Larry Grant (elder)

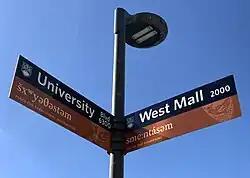
Grant provided hən̓q̓əmin̓əm̓ names to street signs at the University of British Columbia

Grant has served as the Elder-in-Residence for the University of British Columbia's First Nations House of Learning since 2001. In his duties as Elder-in-Residence, Grant serves as an ambassador for Musqueam, as well as an elder figure for Indigenous students looking for a home away from home. As of 2000, Grant serves as an adjunct professor within UBC's Institute of Critical Indigenous Studies' Musqueam Language and Culture Program, where he teaches courses on the hən̓q̓əmin̓əm̓ language.